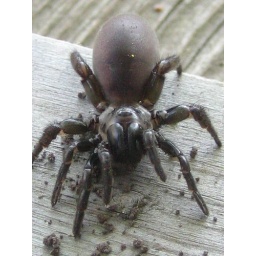
I found this in my new flower bed